15th Asian Film Awards

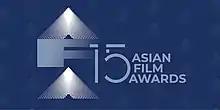
Official title card

The 15th Asian Film Awards was held on October 8, 2021, in Busan at Haeundae. Like 2020 edition it was staged with the 26th Busan International Film Festival in hybrid format that combines online and face-to-face participation. The award show was hosted by actress Kim Gyu-ri and broadcaster Lee Seung-guk.